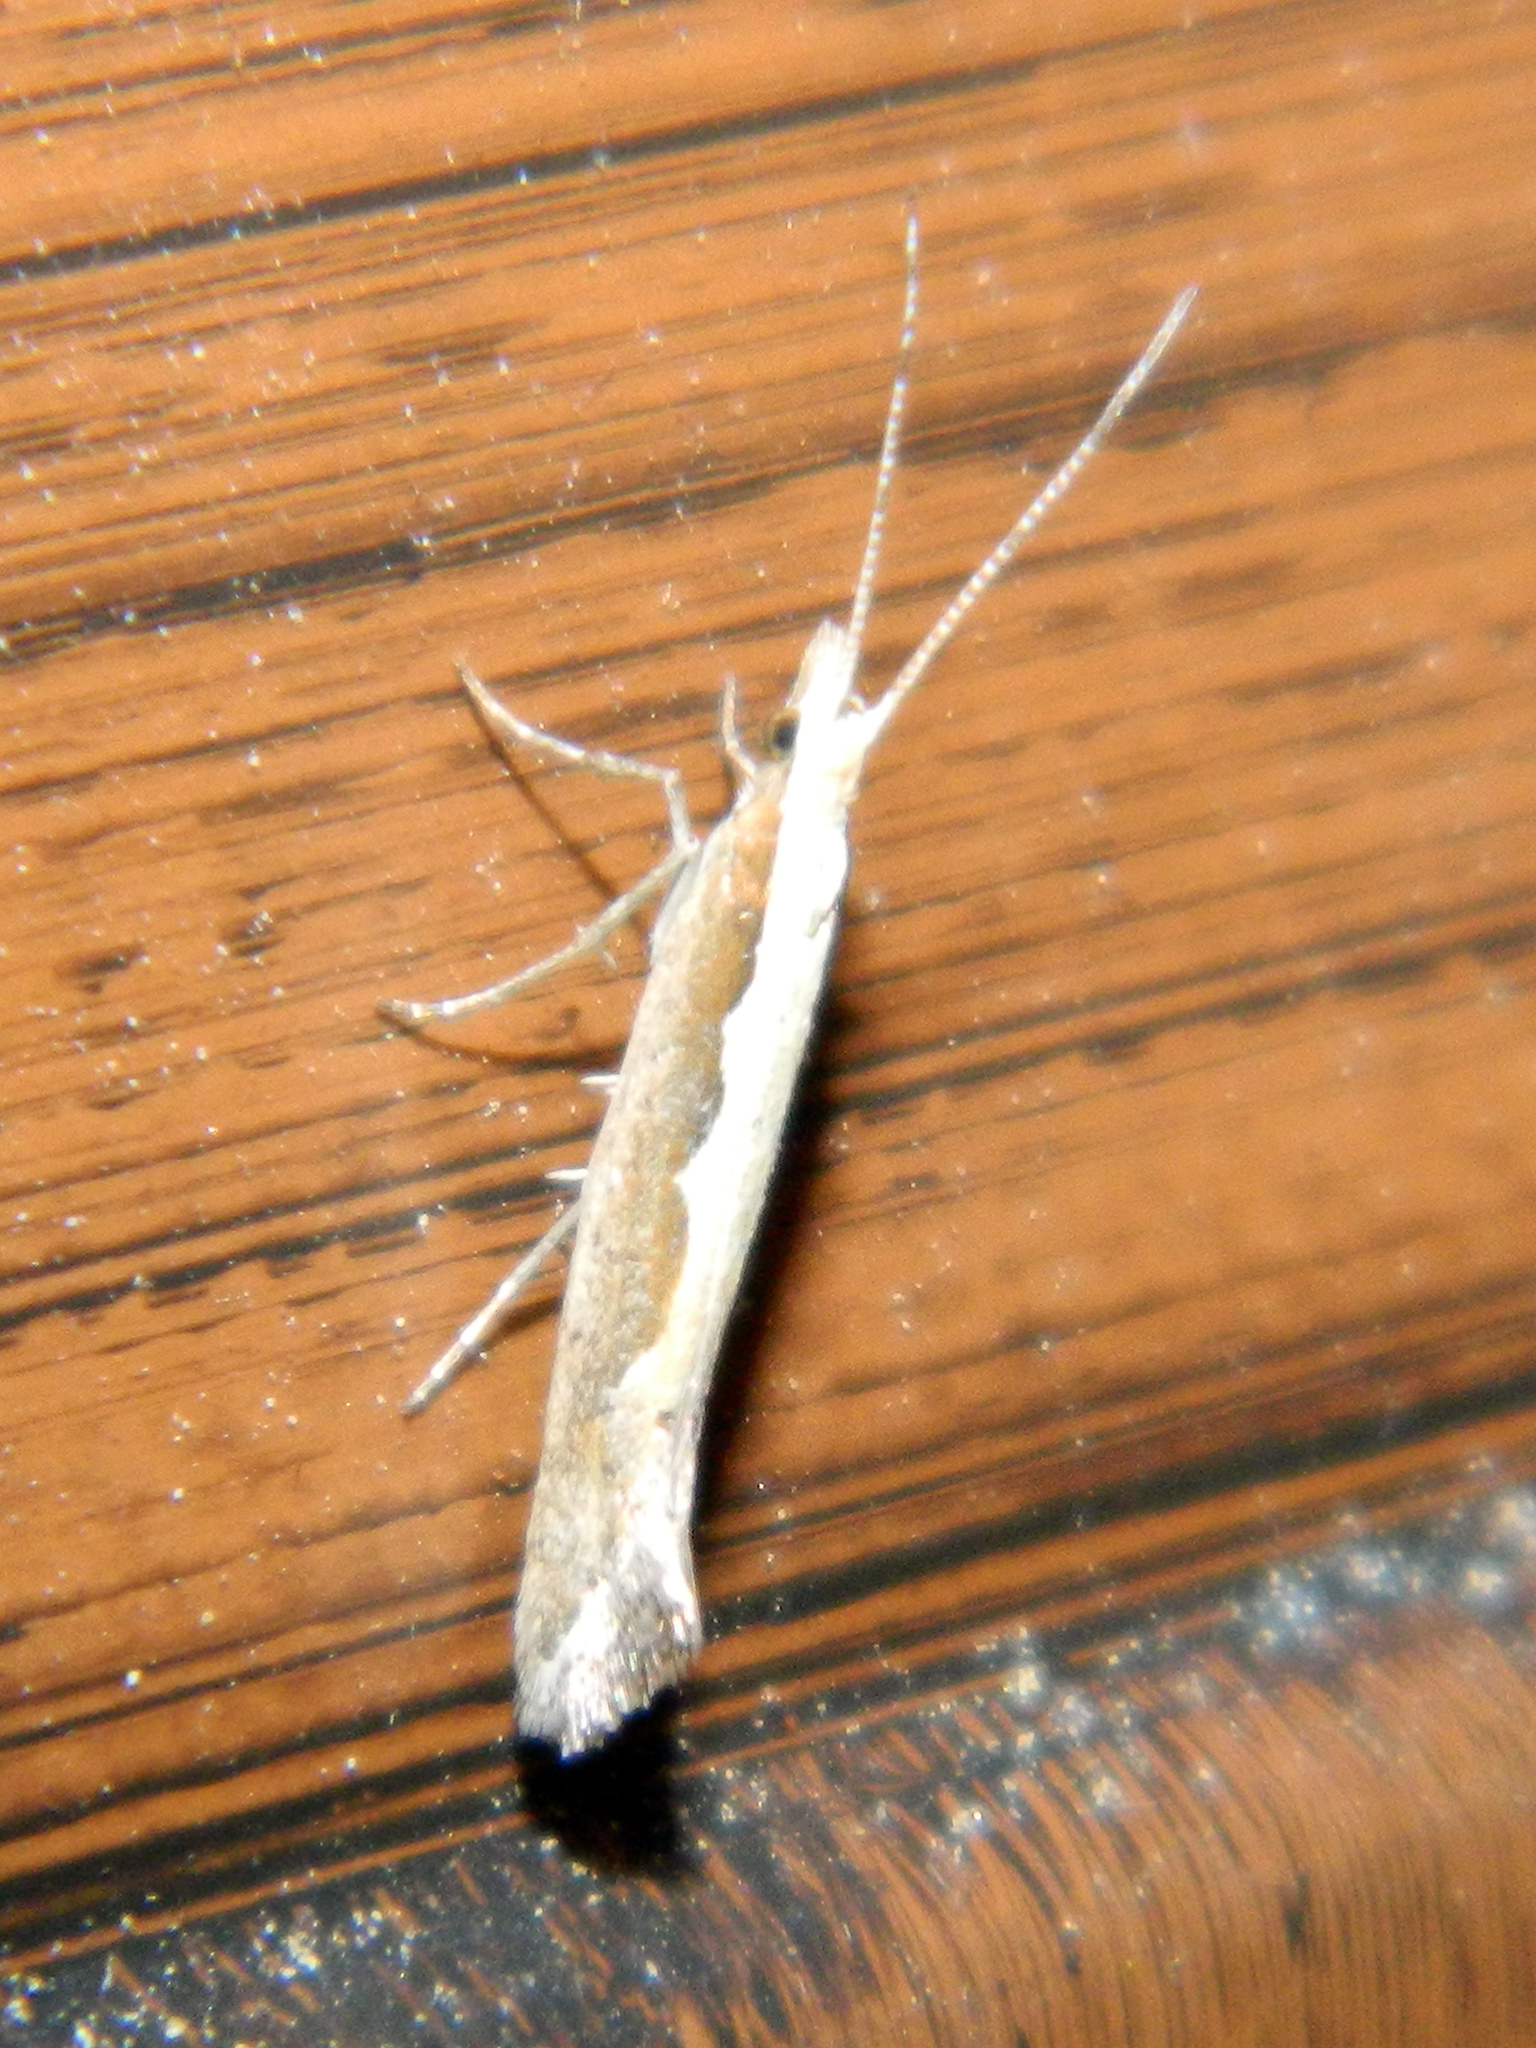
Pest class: diamondback_moth